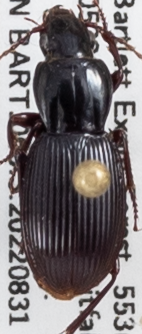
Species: Pterostichus tristis
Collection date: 2022-08-31
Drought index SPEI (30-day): -0.572
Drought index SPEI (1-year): -0.966
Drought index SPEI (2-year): -1.382